Answer in natural language. Considering the relative positions, is TeddyBear (marked B) above or below gray rectangular bed (marked A)? Choose between the following options: above or below
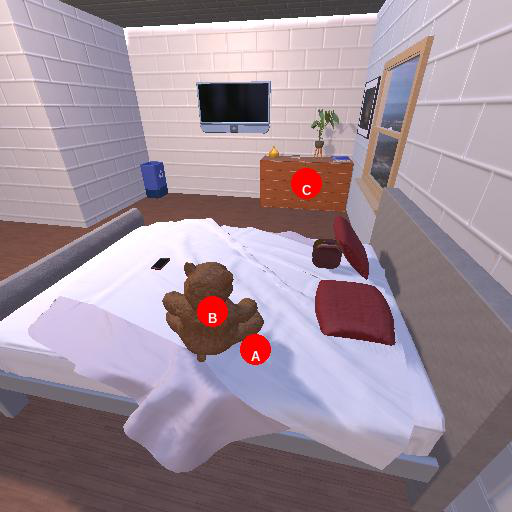
<answer>below</answer>